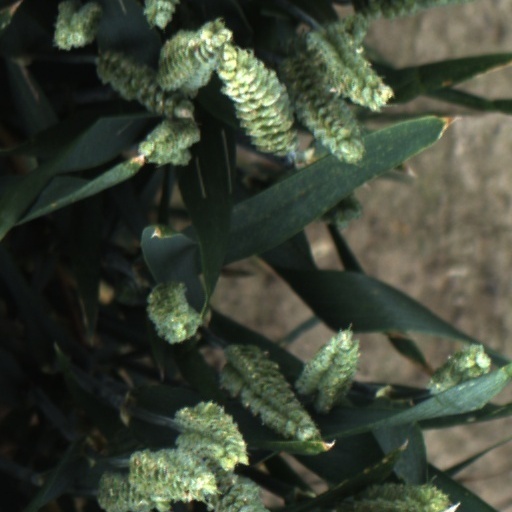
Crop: wheat